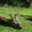
Label: deer